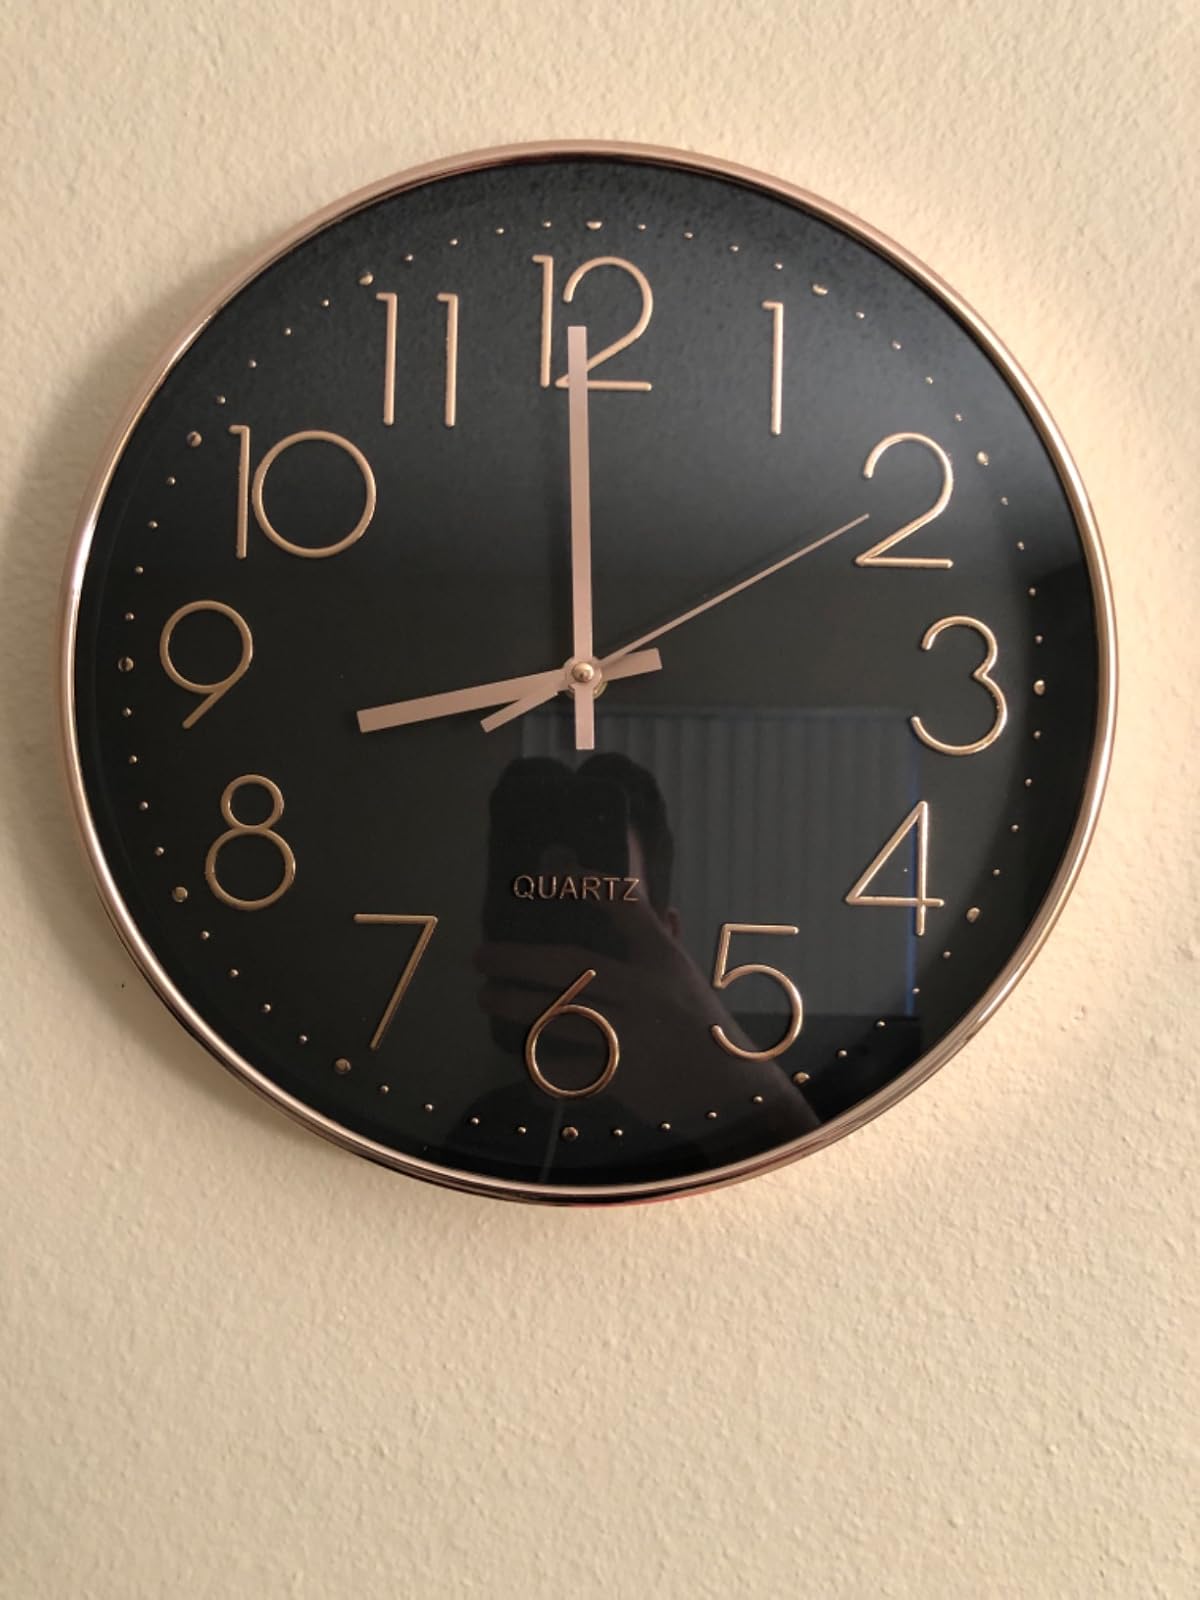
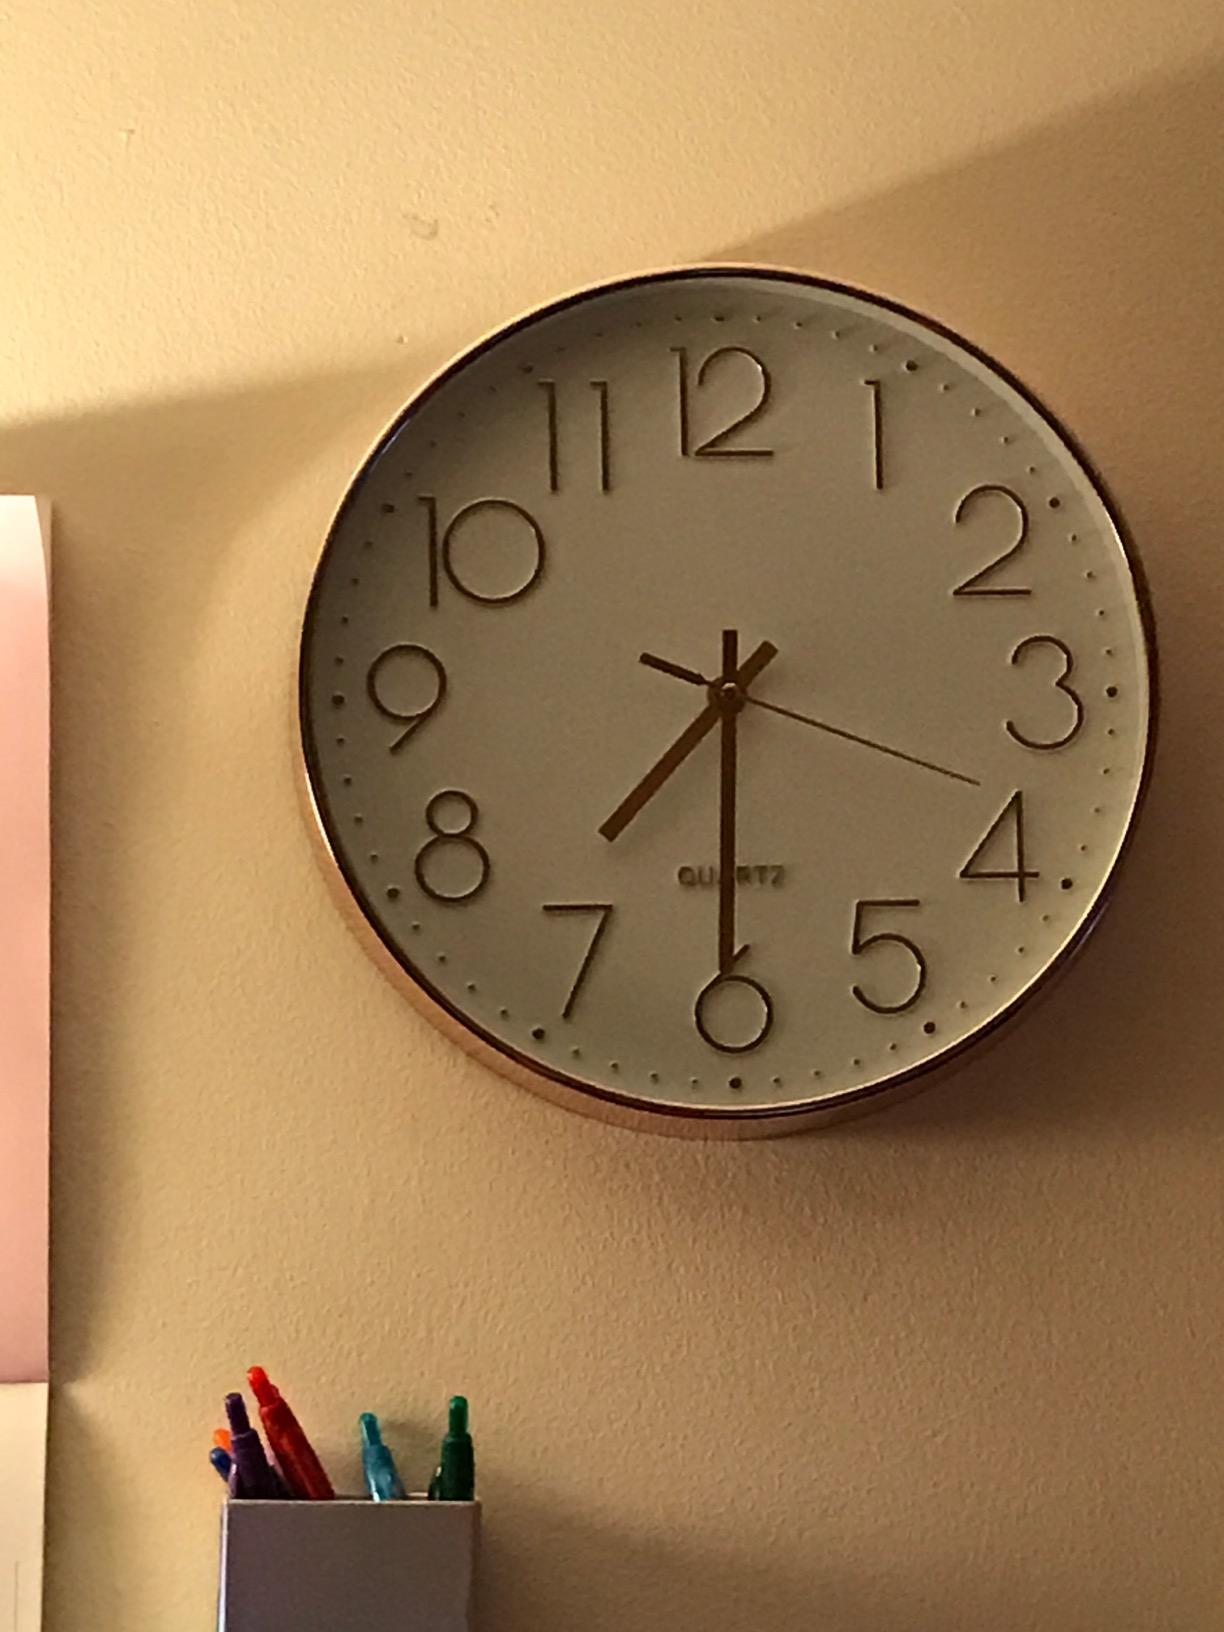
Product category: clock
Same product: no